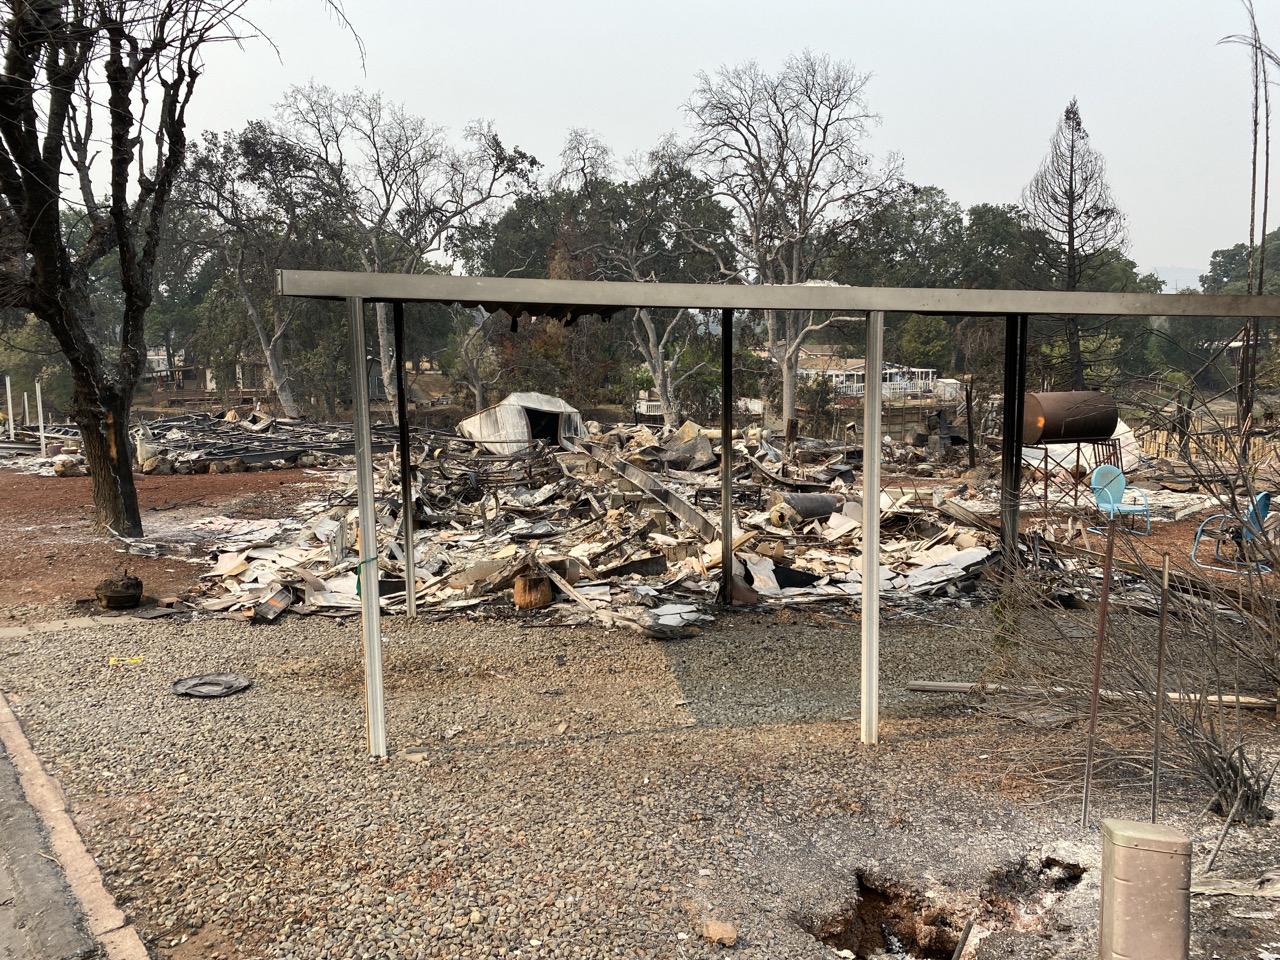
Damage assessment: destroyed